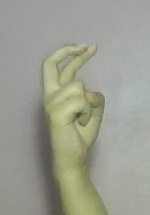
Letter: zay